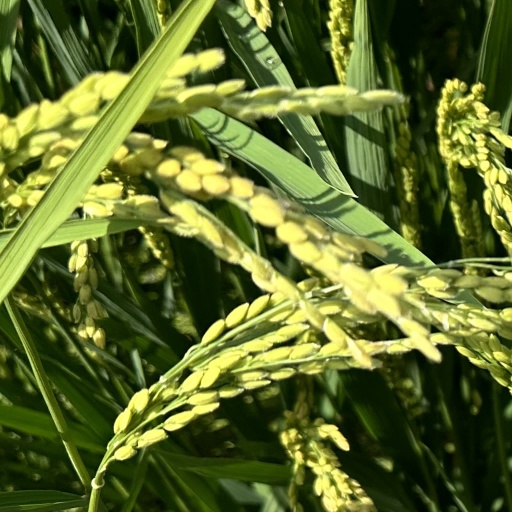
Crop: rice